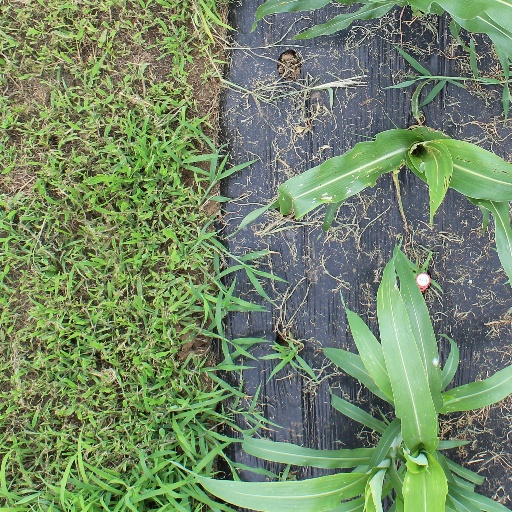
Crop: sorghum